Pentapolis

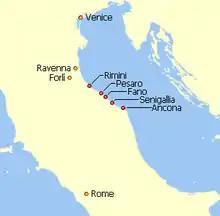
The Pentapolis on the Adriatic was part of the Exarchate of Ravenna, an administrative unit of the Byzantine Empire.Red: The Pentapolis. Orange: Other cities of the Exarchate.

A pentapolis (from Greek "penta-", 'five' and "polis", 'city') is a geographic and/or institutional grouping of five cities. Cities in the ancient world probably formed such groups for political, commercial and military reasons, as happened later with the Cinque Ports in England.